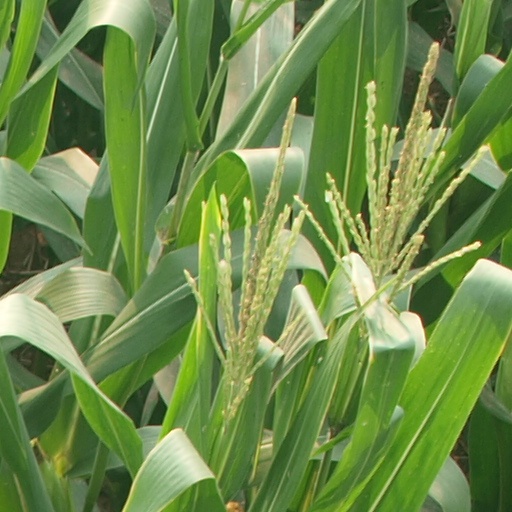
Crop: maize; corn